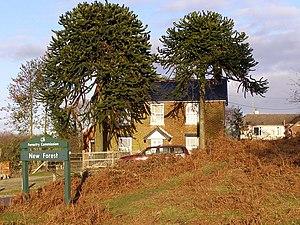
Linwood est un hameau du parc national New Forest, dans le comté du Hampshire, en Angleterre.